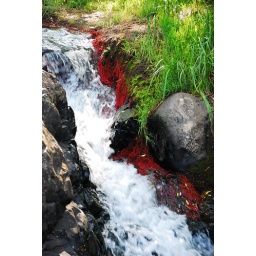
A waterfall over red rocks in Chester Park in Duluth, MN.